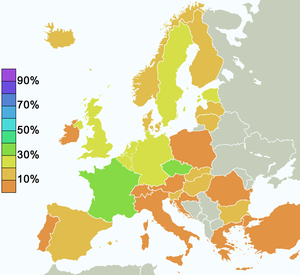
L'Europe du Sud est une région géographique ou géopolitique recouvrant la partie méridionale du continent européen. Elle correspond globalement aux États situés dans les trois péninsules méditerranéennes : la péninsule Ibérique, la péninsule italienne et la péninsule balkanique.
Cet article traite de la religion en Europe en tant que tradition culturelle, sans préjuger du taux de croyants convaincus et de pratiquants réguliers dans chaque confession.